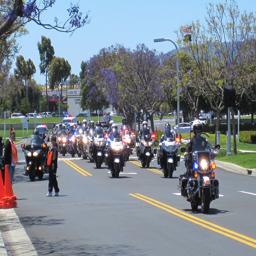
The police motorcycles are driving down the street.
A bunch of people riding motorcycles down a road
A road full of motorcycle police riding down a street.
a big road that has a bunch of motorcycles in it
a large group of police men on motorcycles are going down the street